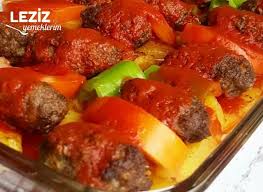
Yemek: izmir_kofte